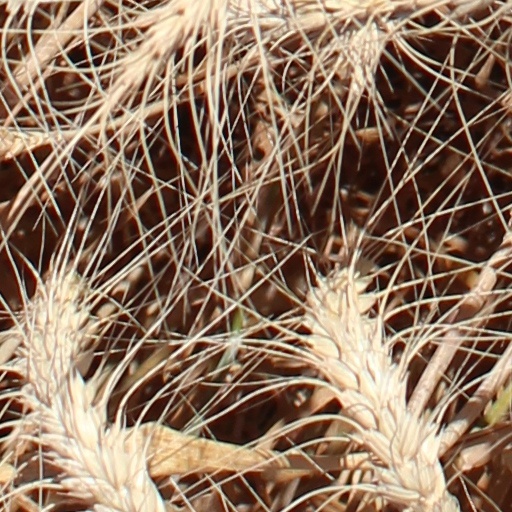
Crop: wheat